Adanggaman

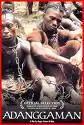

Adanggaman is a 2000 historical drama film directed by Roger Gnoan M'Bala. It was an international co-production between the Ivory Coast, Burkina Faso, Switzerland, Italy and France.